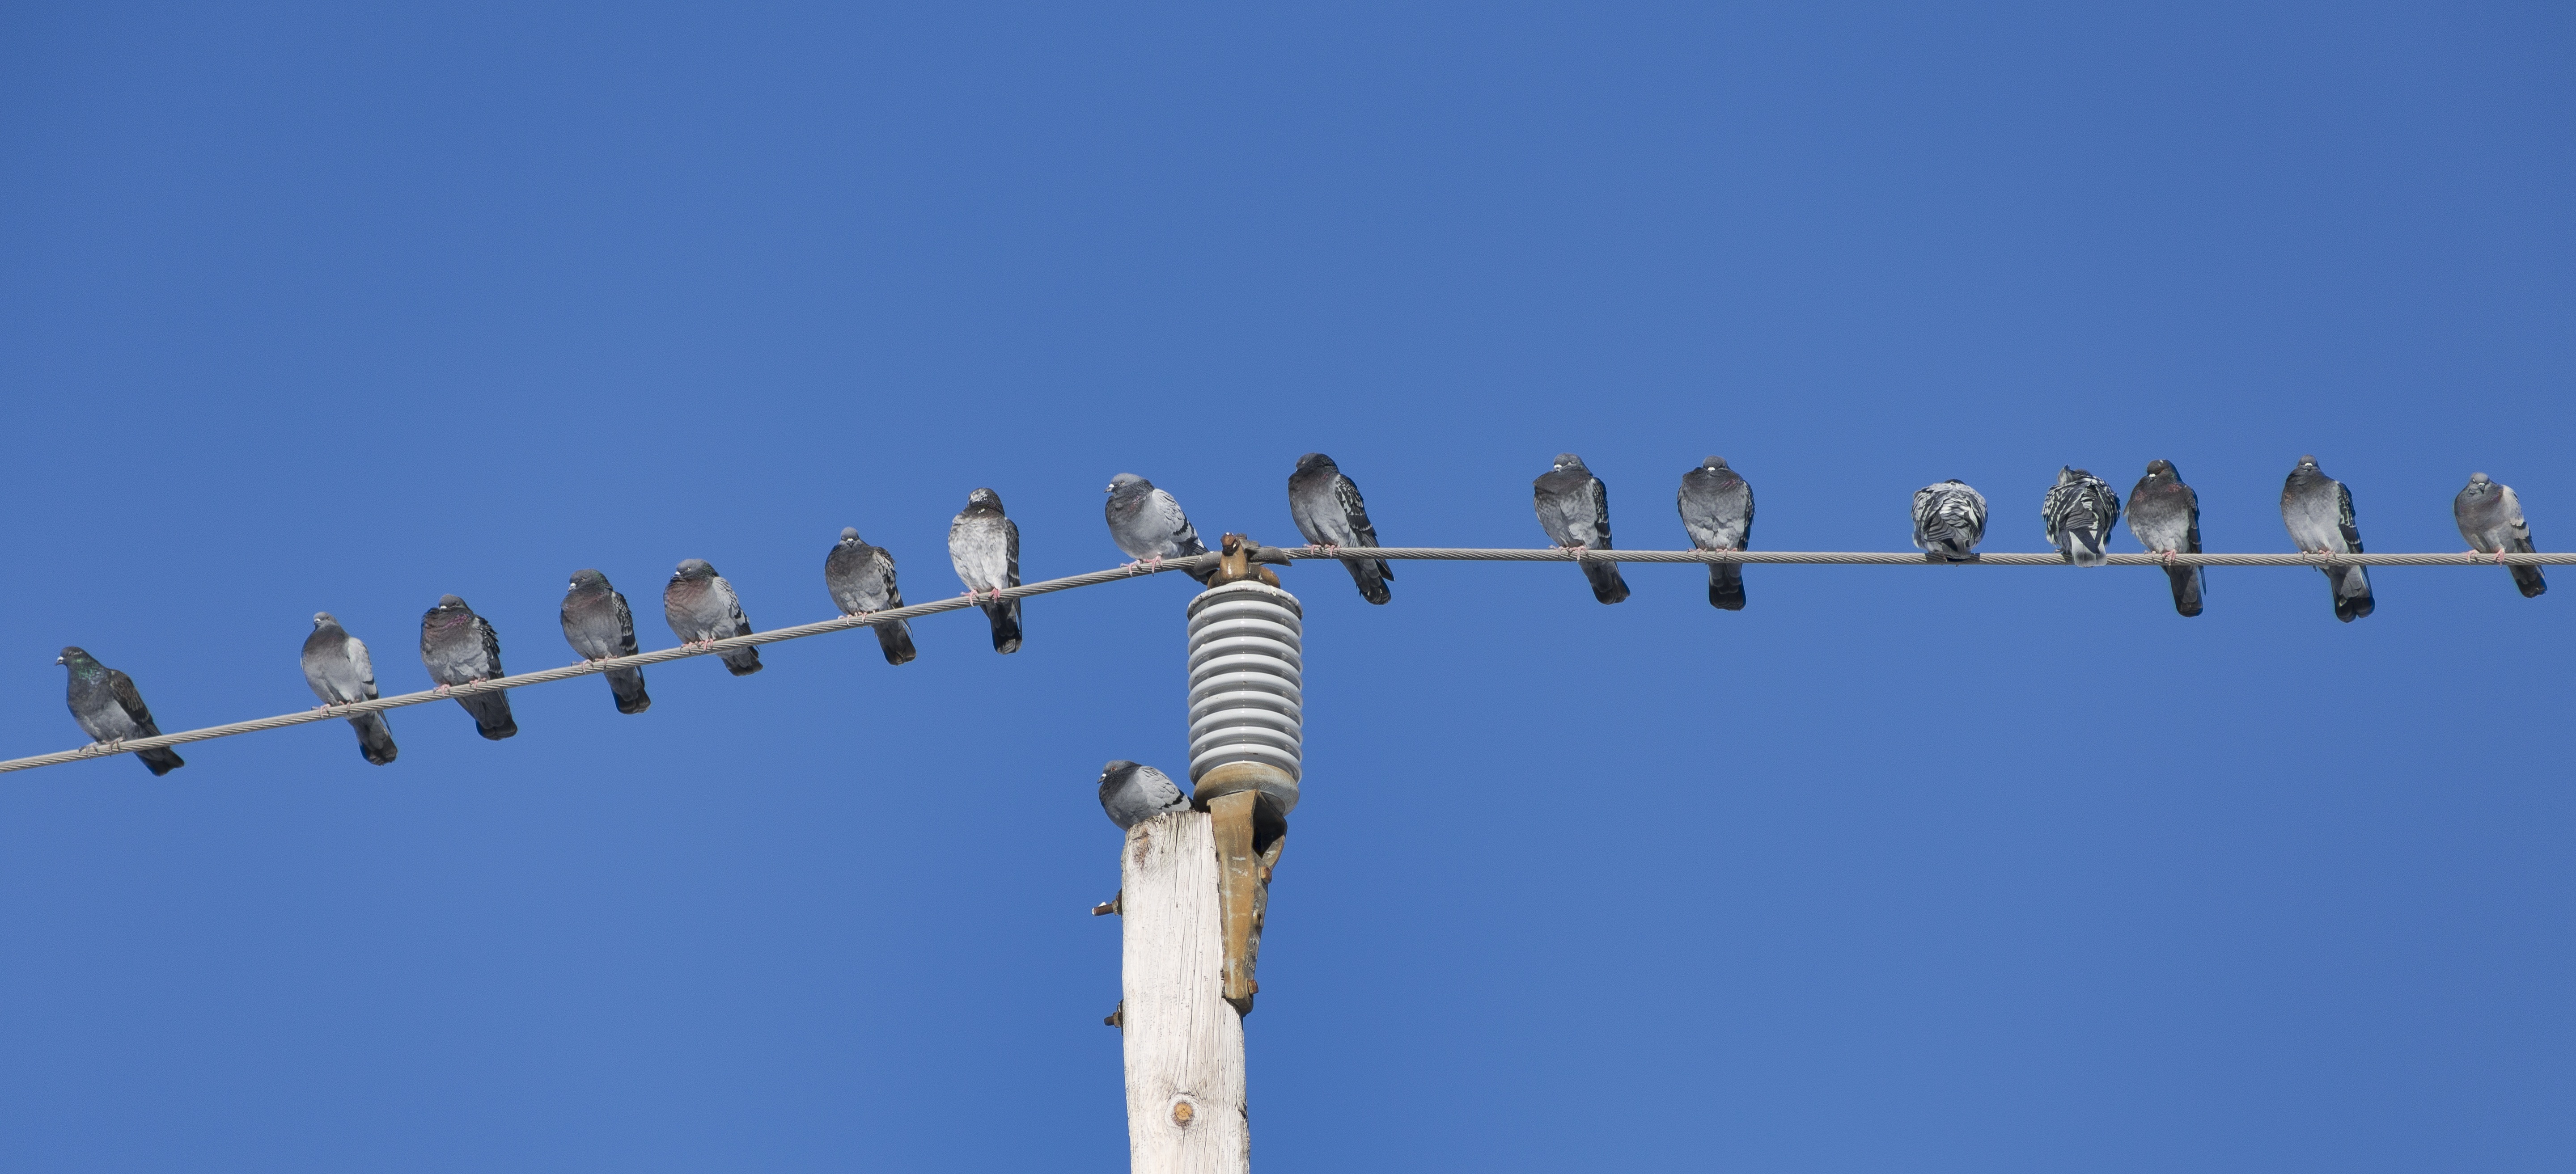
nature, cold, fence, group, sky, sunlight, wind, animal, wire, wildlife, wild, pole, line, mast, community, natural, blue, street light, electricity, lighting, feather, outdoors, birds, electric, atmosphere of earth, outdoor structure, electronics accessory, overhead power line